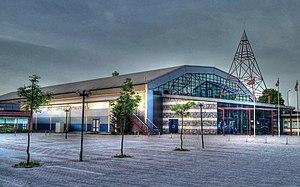
"Le Ledus halle ""LM"" est une patinoire situé à Liepaja en Lettonie. Elle est gérée par la SIA Ledus halle ""Liepajas Metalurgs"".